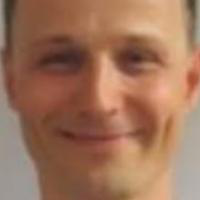
Age group: age 31-40